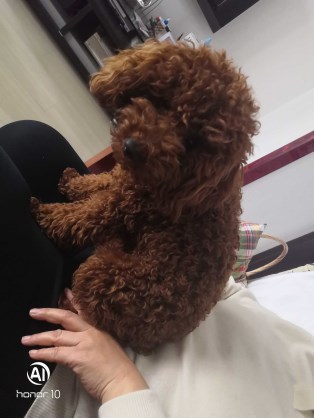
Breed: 7449-n000128-teddy